Understory

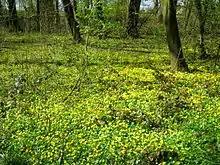
Lesser celandine ("Ficaria verna") on forest floor in spring

In forestry and ecology, understory (American English), or understorey (Commonwealth English), also known as underbrush or undergrowth, includes plant life growing beneath the forest canopy without penetrating it to any great extent, but above the forest floor. Only a small percentage of light penetrates the canopy, so understory vegetation is generally shade-tolerant. The understory typically consists of trees stunted through lack of light, other small trees with low light requirements, saplings, shrubs, vines, and undergrowth. Small trees such as holly and dogwood are understory specialists.